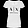
Label: T - shirt / top